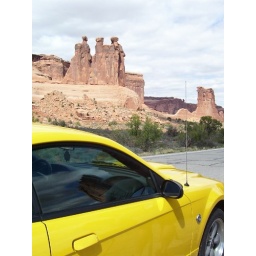
Jan caught taking a photo, in the window of his car ...